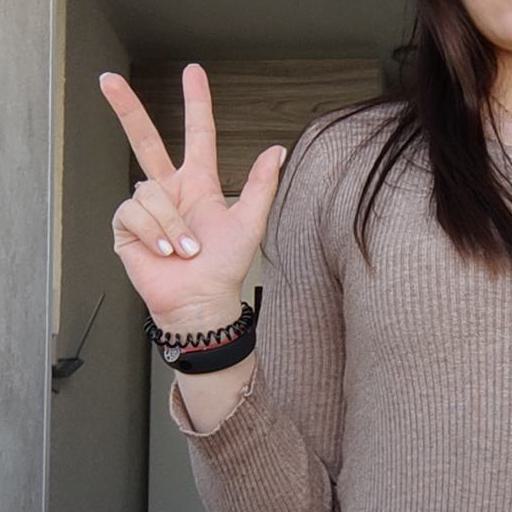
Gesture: three2